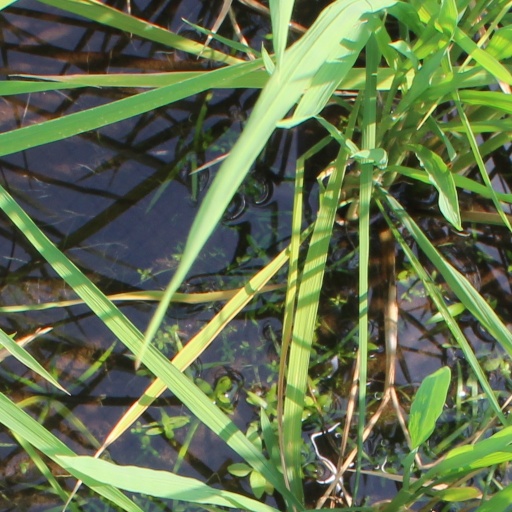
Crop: rice